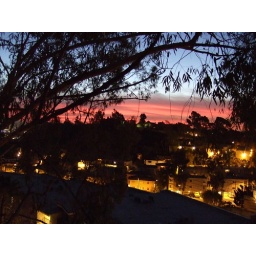
this is the gorgeous sunrise i see every day from the balcony in my bedroom in los feliz, los angeles, ca